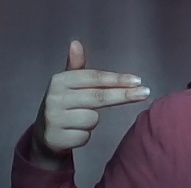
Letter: ghain